Crayfish as food

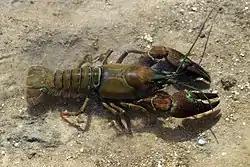
"Pacifastacus leniusculus" signal crayfish, an invasive North American species in British rivers and streams

In the United Kingdom — escapees from 1960s fish farms that have introduced the crayfish plague, displacing the native species Astacus astacus, the broad-fingered or noble crayfish — the invasive species of North American "Pacifastacus leniusculus", signal crayfish are caught and made into a soup with white wine,bay leaves, dill and parsley, prepared as part of a fish pie or exported around Europe for food.